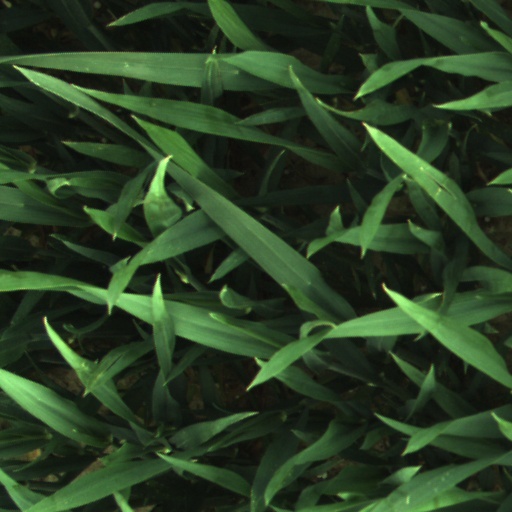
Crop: wheat